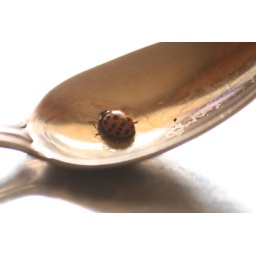
Not everyday you walk past your kitchen sink and find a ladybug stealing your left over tea